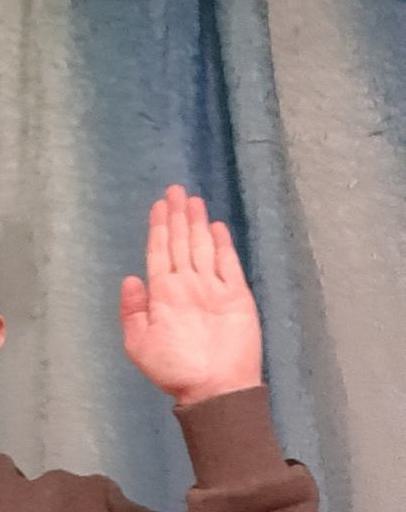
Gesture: stop